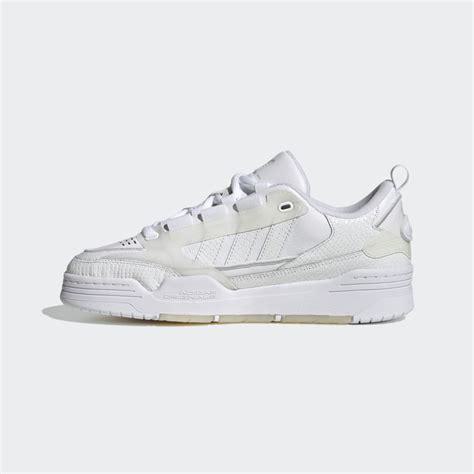
Brand: Adidas
Model: ADI2000